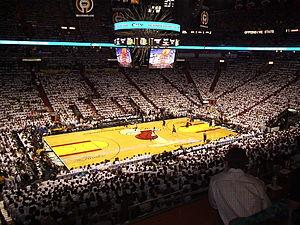
Le Heat de Miami est une franchise de la National Basketball Association basée à Miami en Floride. Elle évolue au sein de la Conférence Est, dans la Division Sud-Est. Malgré seulement trois décennies d'existence, le Heat dispose d'un des plus grands palmarès de la ligue avec cinq finales NBA et trois titres de champion. Le Heat dispute ses matchs à domicile dans l'American Airlines Arena.